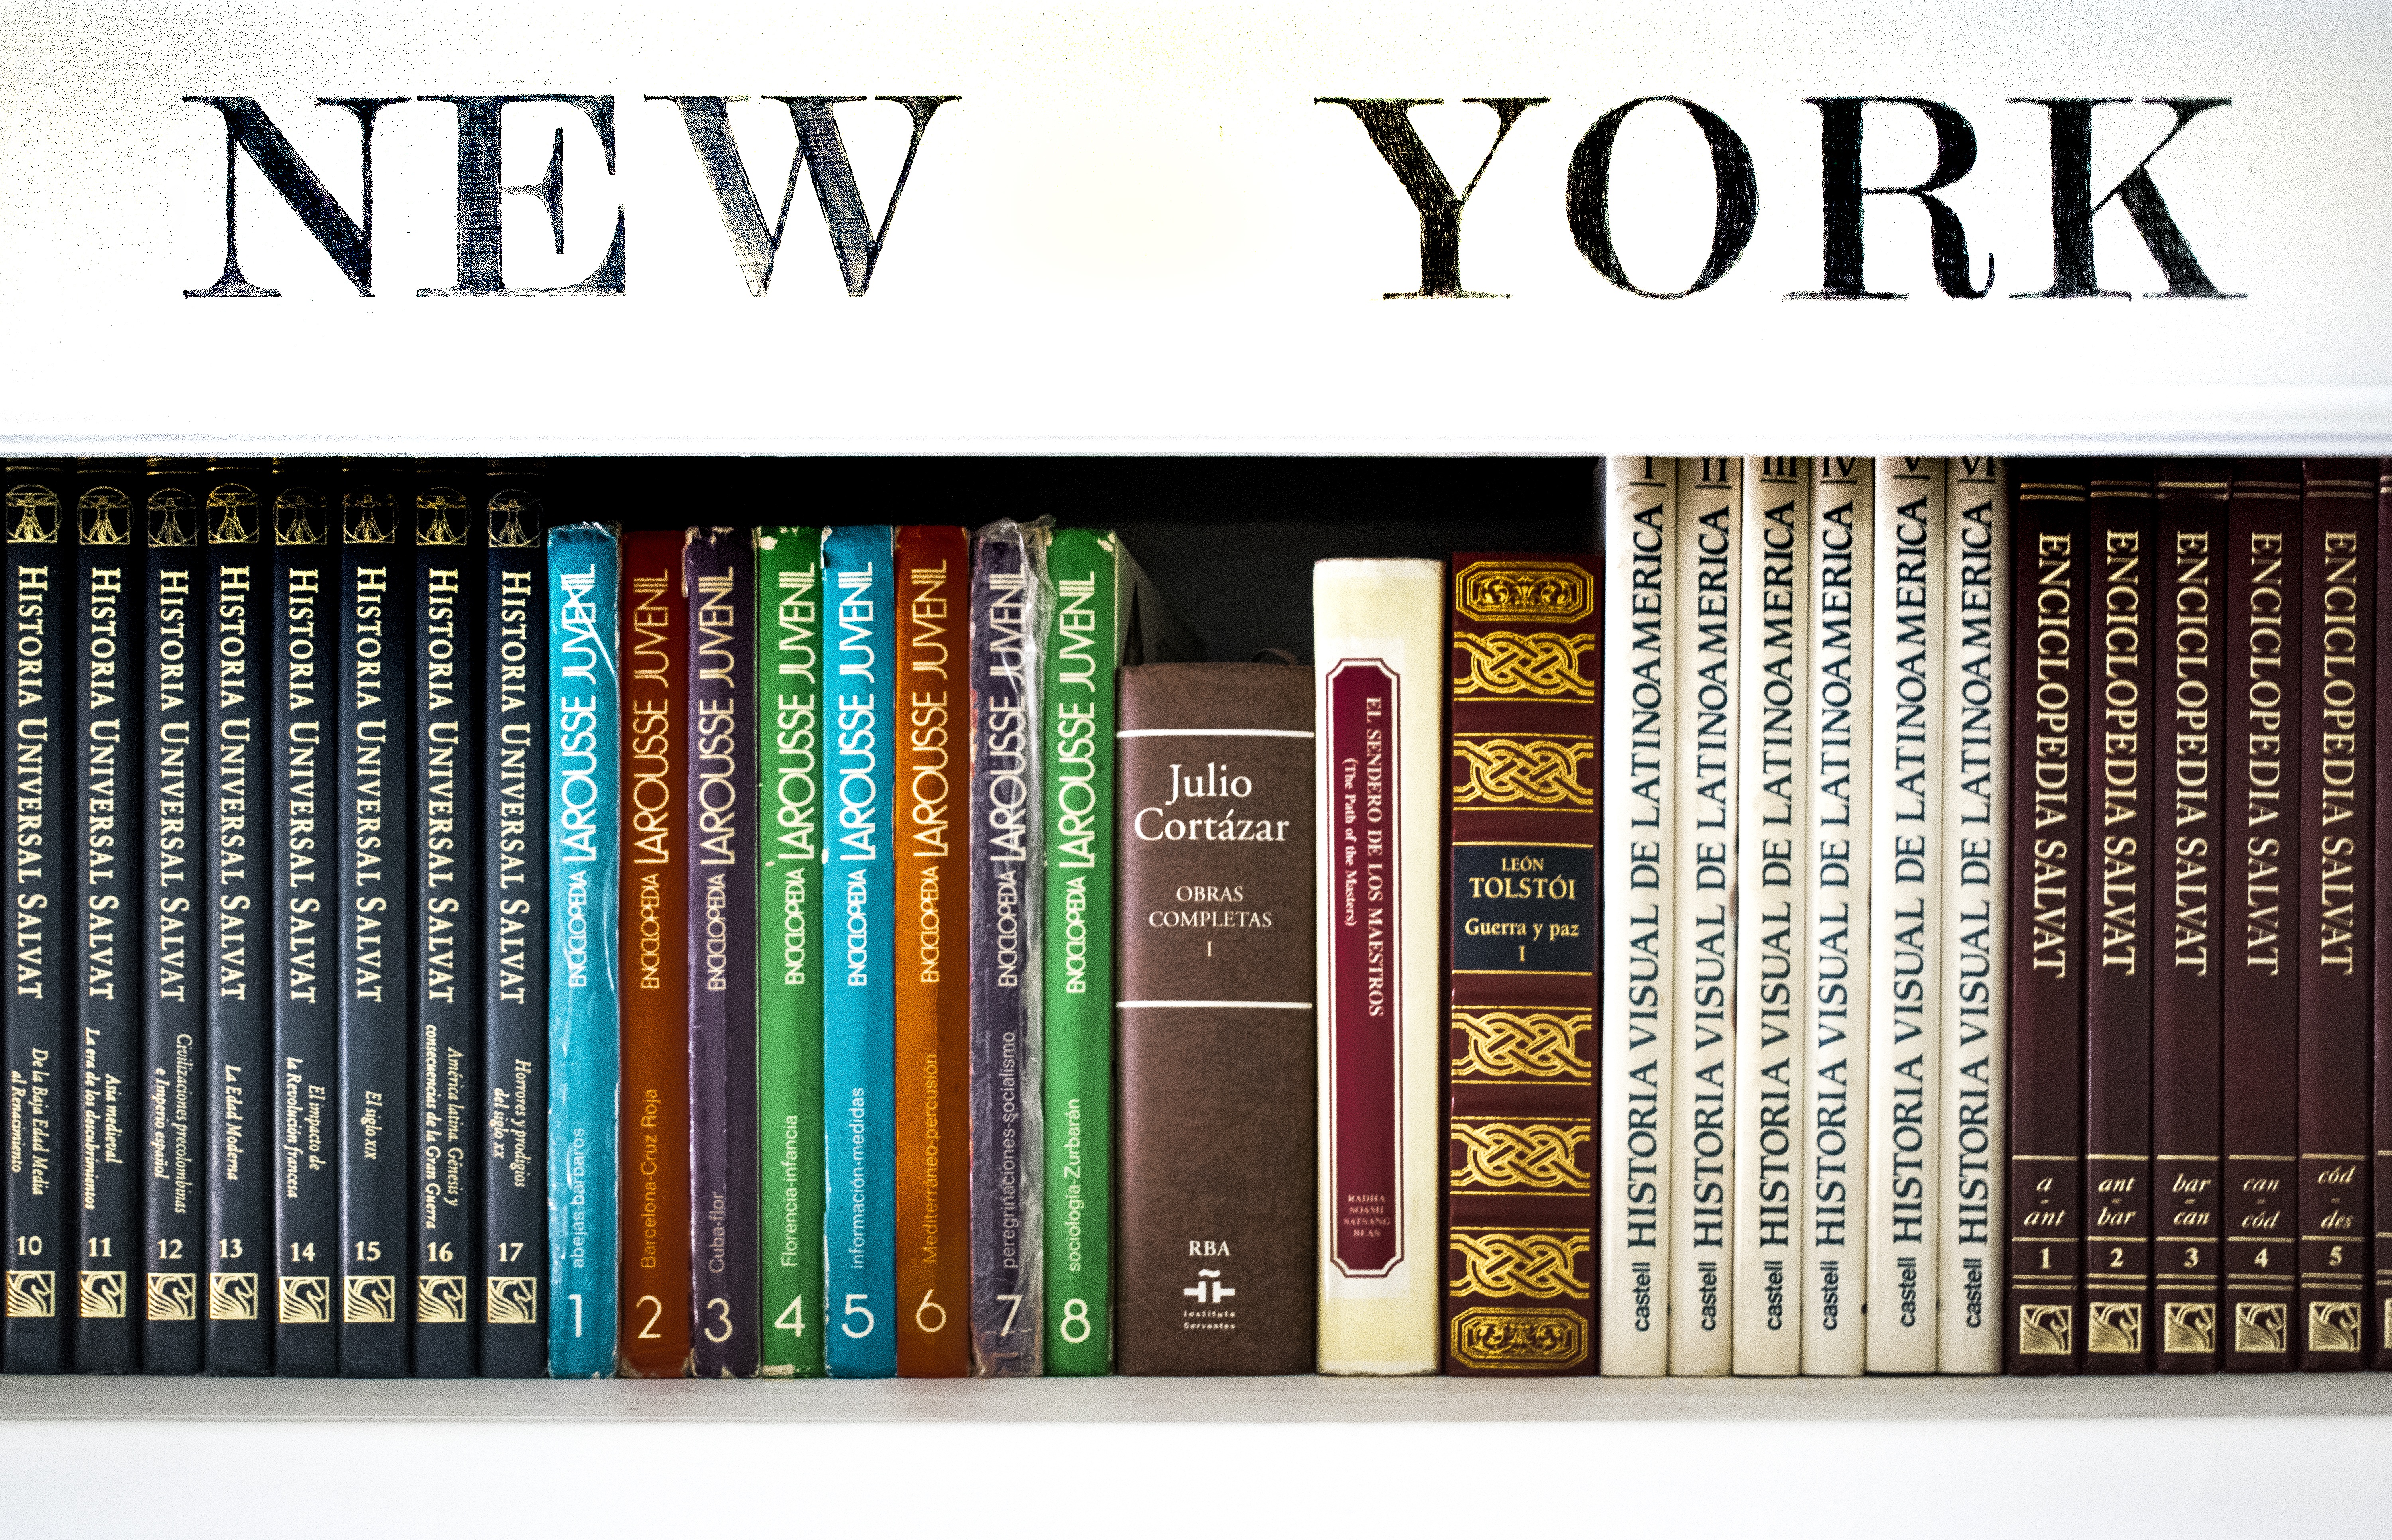
read, new york, reading, reader, education, brand, library, design, books, culture, shelving, pact, i am a student, volumes, personal computer hardware, knowing